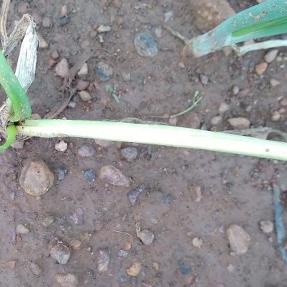
Crop: Onion
Condition: fusarium-d